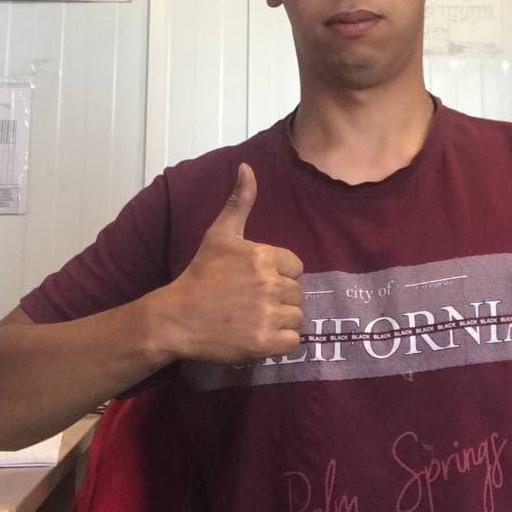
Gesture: like